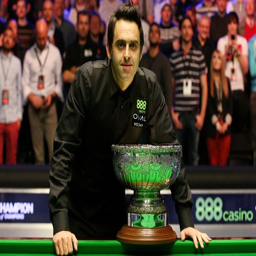
athlete lifts the inaugural trophy after winning last year 's final